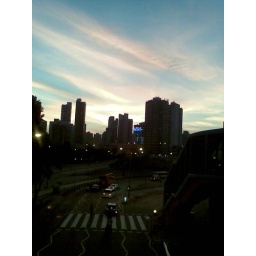
Sometimes, i walk across this bridge in New Yuen Long Plaza, Hong Kong. The sky is so romantic this time.....